Mandore Express

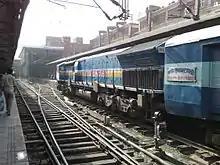
Mandore Express with its WDP-4 engine

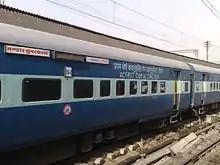
Mandore Express – AC First Class cum AC 2 tier coach

When introduced in 1983, the train used to run on Meter Gauge – Mainline between & and Meter Gauge - Jodhpur branch line. Covering the distance in 13 hrs 00 mins running at and was the 3rd fastest train in the route. The train used to share rake with the MG Suryanagri Express in MG era. This was changed in BG era & now Ashram Express shares rake with this train.